Imperium (Kapuściński book)

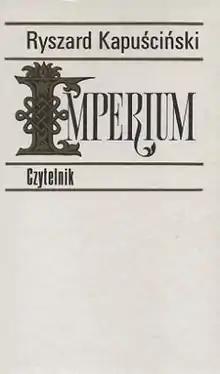
First edition (Polish)

Imperium (English: "Empire"), published in 1993, is a book by Polish journalist Ryszard Kapuściński about his travels to the Soviet Union, and more broadly about his personal relationship with that country. Its English translation (by Klara Glowczewska) was first published in 1994. The book is both a personal travelogue and a memoir, divided into three parts.